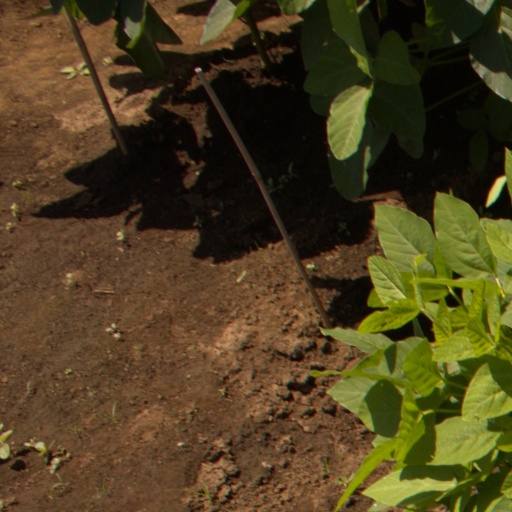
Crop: soybean